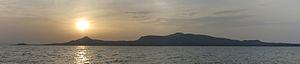
Rusinga, d'origine volcanique, est une île du lac Victoria située à l'est de l'île de Mfangano dans le comté de Homa Bay au Kenya connue pour ses découvertes préhistoriques et paléontologiques de premières importances.